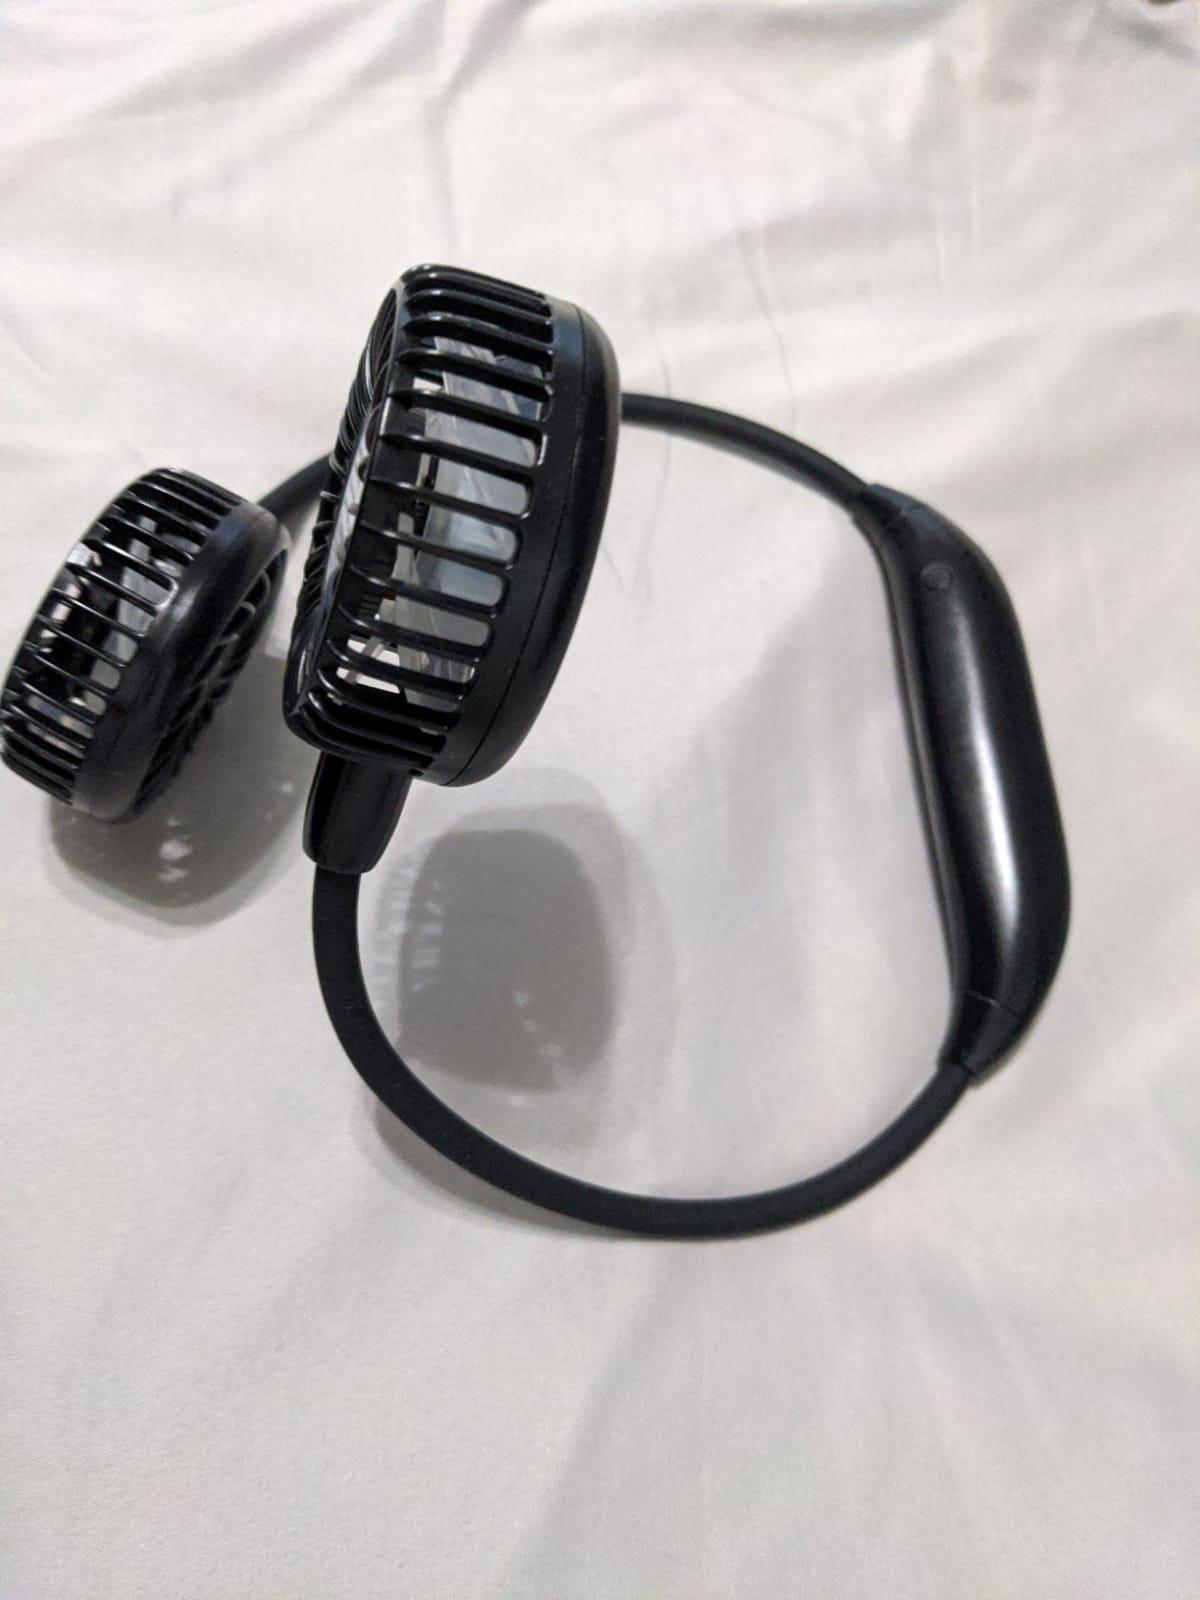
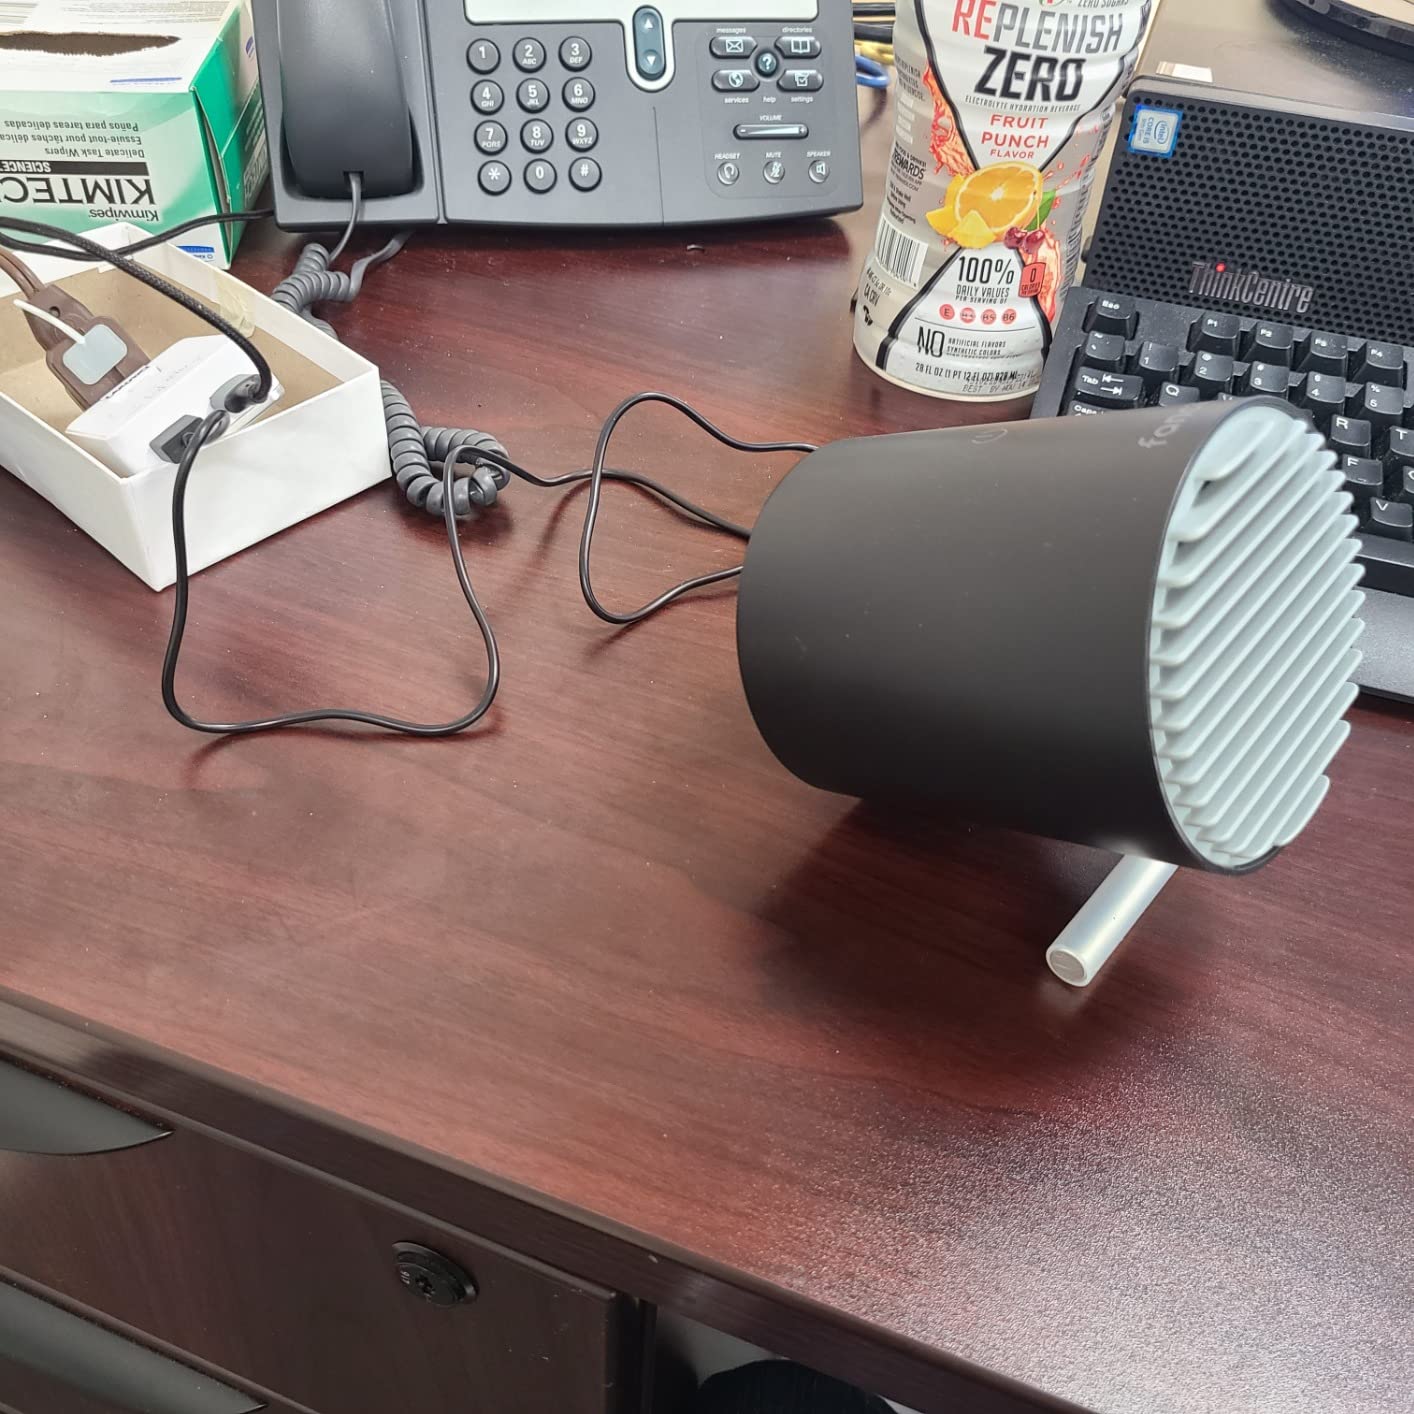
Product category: fan
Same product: no